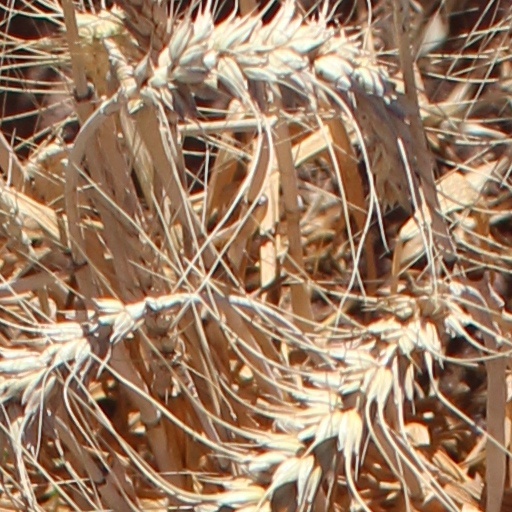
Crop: wheat